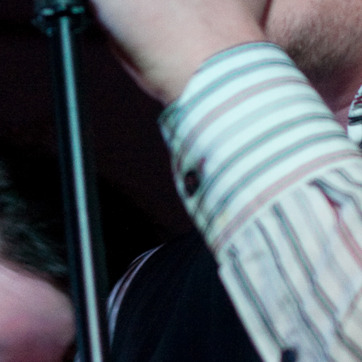
Material: plastic